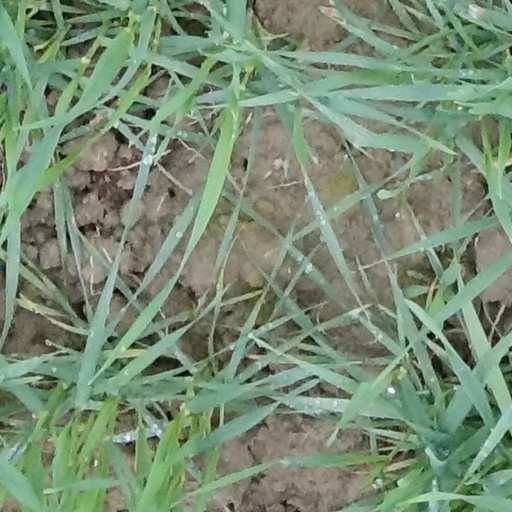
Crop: wheat